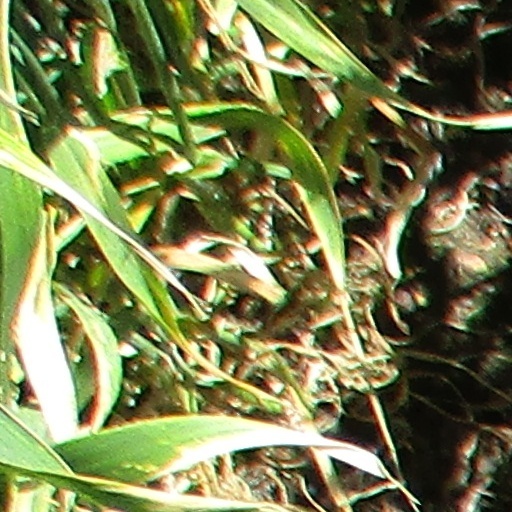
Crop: wheat